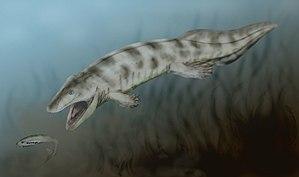
Ventastega est un genre éteint de stégocephales primitifs ayant vécu en Lettonie à la fin du Dévonien, au Famennien, il y a environ 365 Ma.